Del Pilar Street

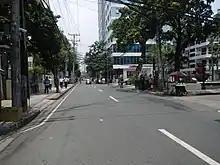
Del Pilar Street immediately south of Plaza Nuestra Señora de Guía near Ermita Church

Marcelo H. del Pilar Street, also known as M.H. del Pilar Street or simply Del Pilar Street, is a north–south road running for connecting Ermita and Malate districts in Manila, Philippines. It is a two-lane street carrying one-way southbound traffic from Kalaw Avenue in Rizal Park to Quirino Avenue across from the Ospital ng Maynila. It was formerly called Calle Real.